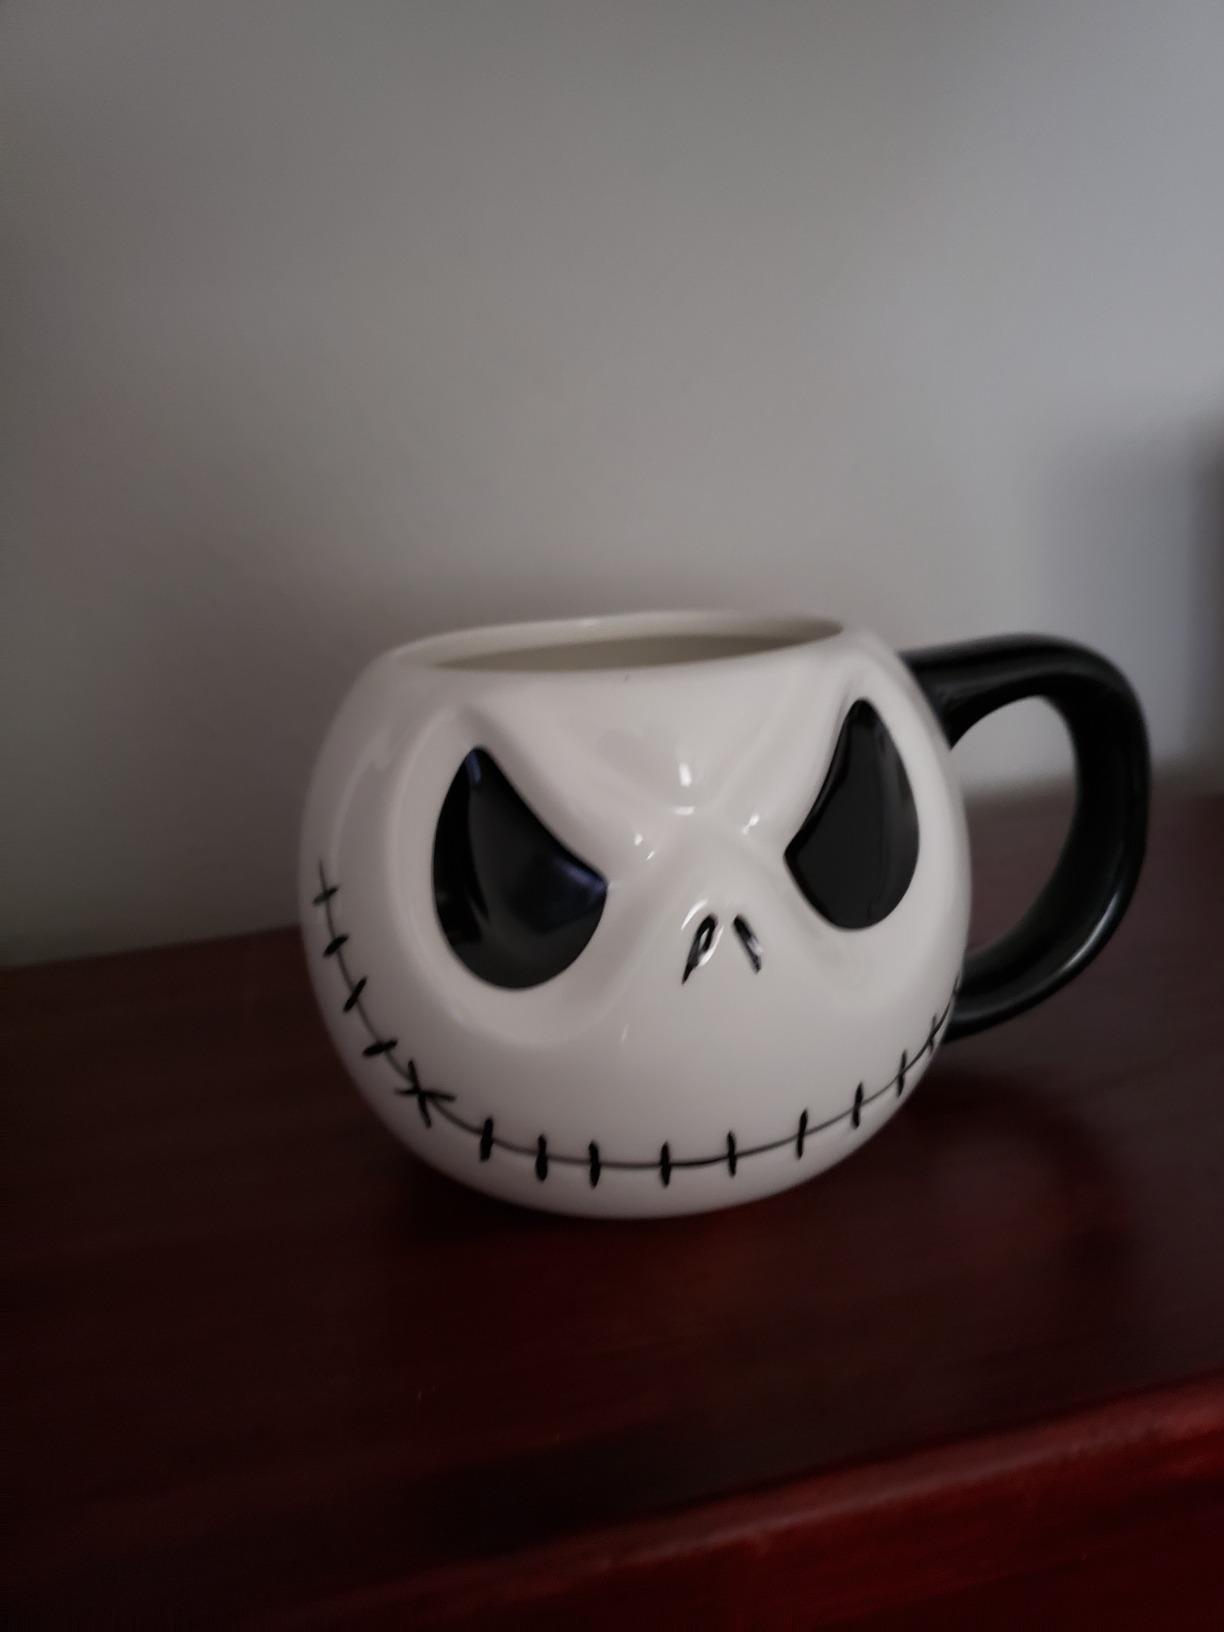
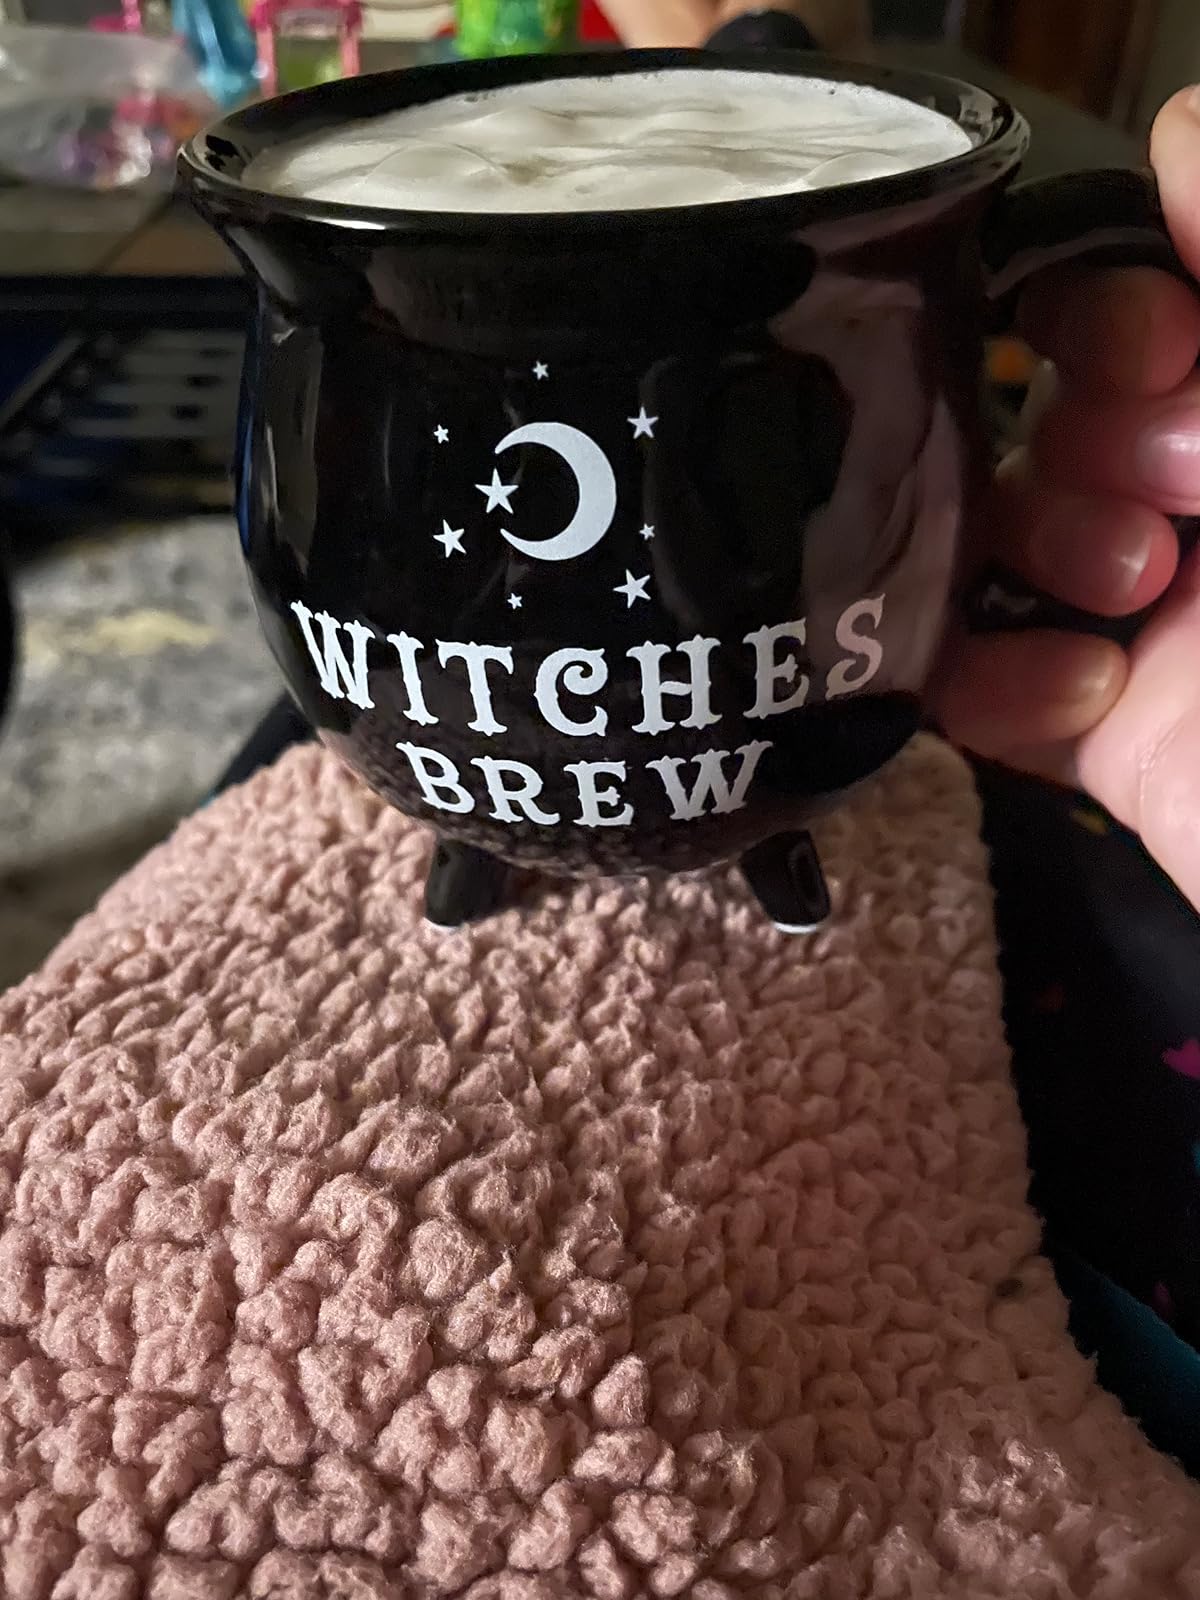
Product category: items_mug
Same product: no